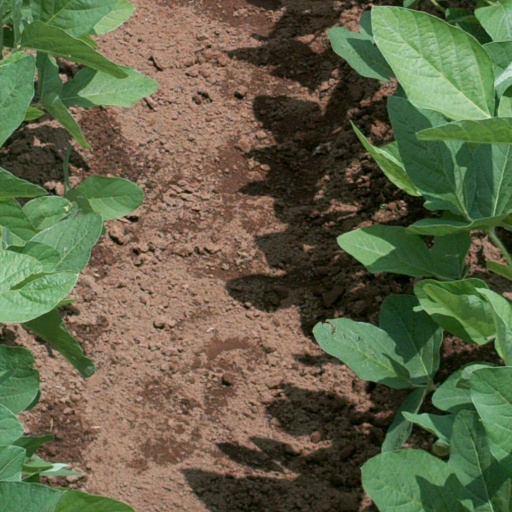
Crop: soybean